1988 Winter Olympics

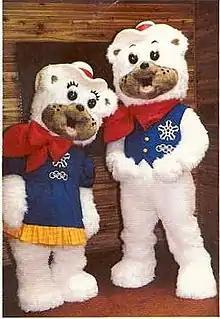
Two polar bear mascots with fuzzy white fur. The female is wearing a blue dress, and the male a blue vest. They each wear a red bandana and cowboy hat.

The city of Calgary is world-renowned for the enthusiasm of its population for volunteer work which is reflected in the annual Calgary Stampede, which also relied heavily on volunteers to run the Olympics. Over 22,000 people signed up for more than 9,400 positions, no matter how inglorious: doctors, lawyers and executives even offered to collect the waste generated during the opening ceremony. Also, for the first time, a "Homestay" program was created and several local families opened their homes to visitors from around the world, and others were renting their rooms or houses to those who could not stay in pay a reserve in a hotel.